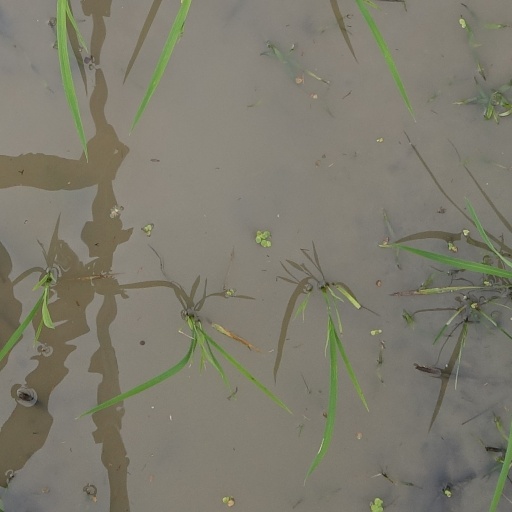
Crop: rice